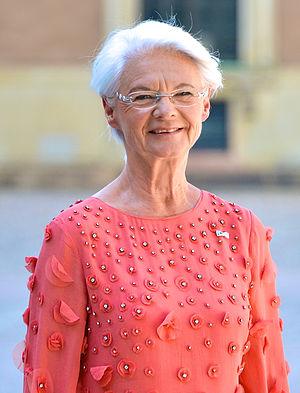
Elisabeth Tarras-Wahlberg sur le chemin de l'église du château au palais royal à Stockholm avant le mariage entre la princesse Madeleine et Christopher O'Neill 8 Juin 2013. Español: Elisabeth Tarras-Wahlberg en el camino a la iglesia del castillo en el Palacio Real de Estocolmo antes de la boda entre la princesa Magdalena y Christopher O'Neill 08 de junio 2013.